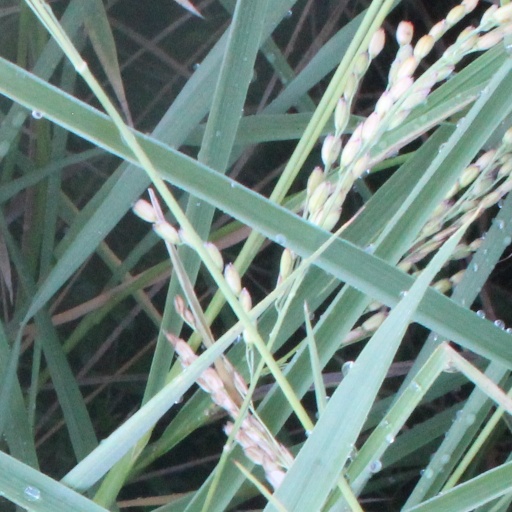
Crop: rice